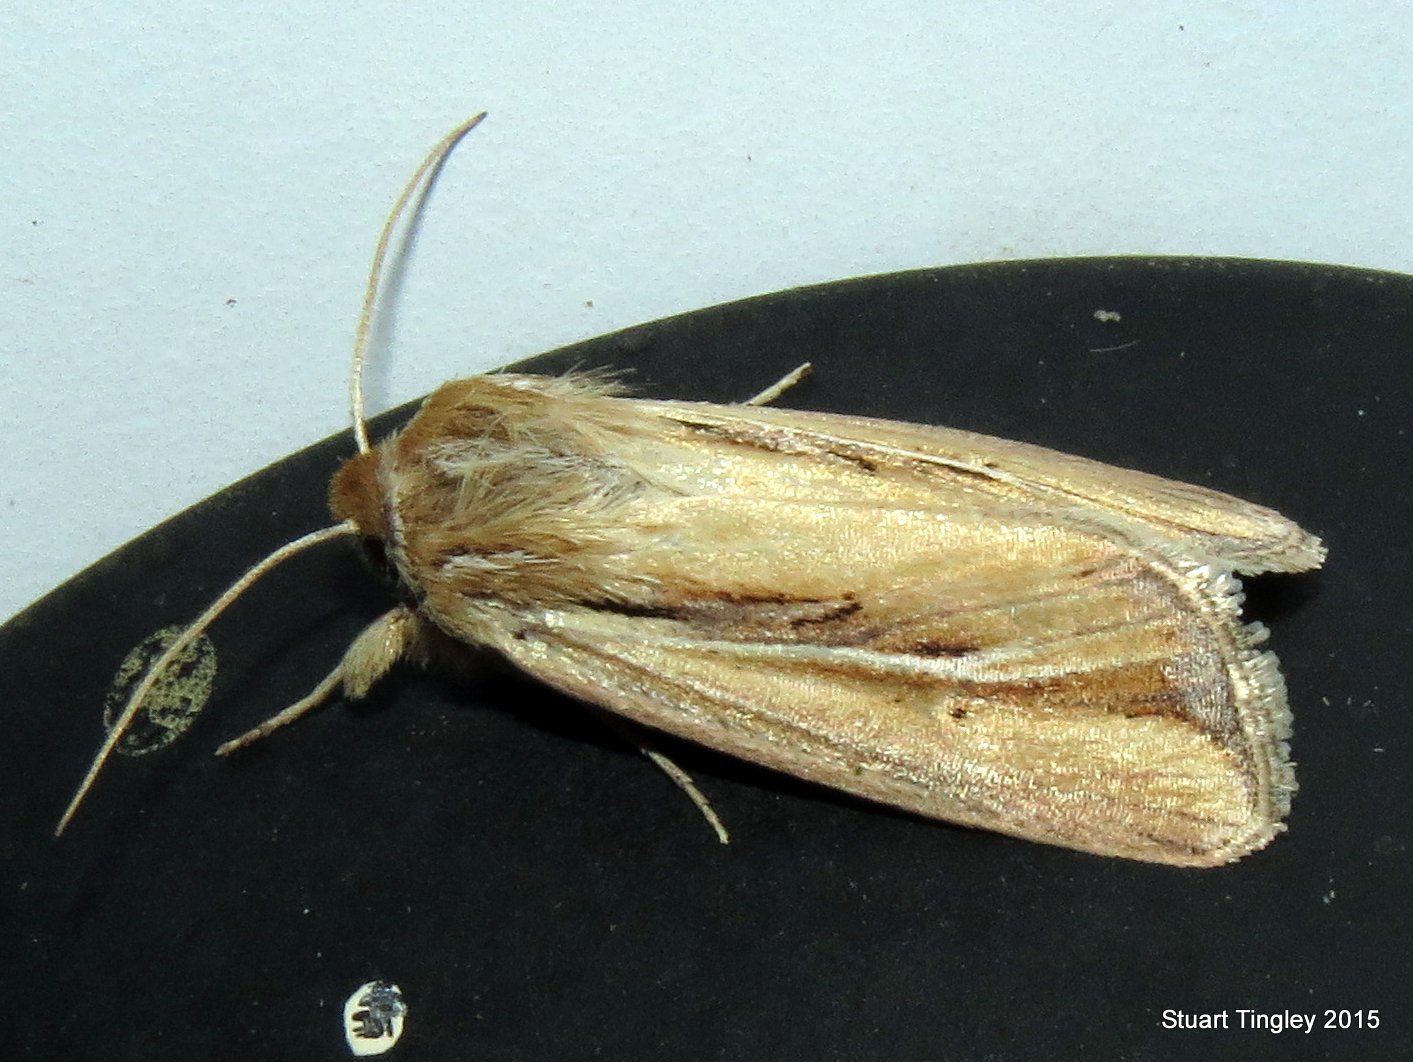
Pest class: wheathead_armyworm_Dargida_diffusa